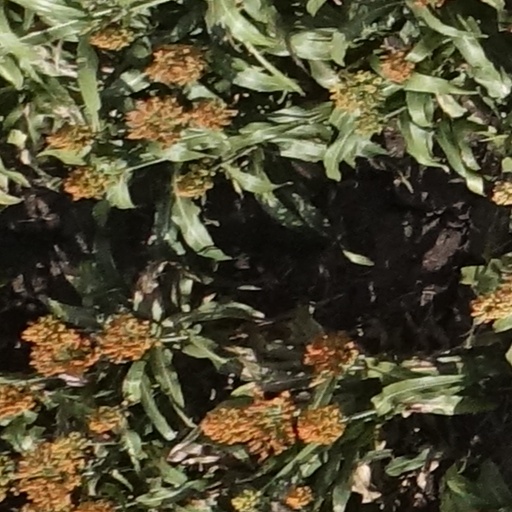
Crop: sorghum